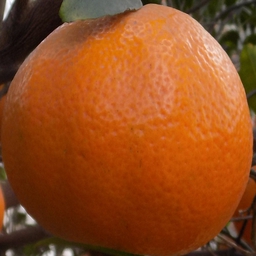
Plant part: fruit
Disease: healthy